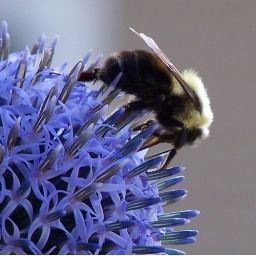
All types of views of a myriad bumble bees on this beautiful plant at Amy's house in Newport, Vermont